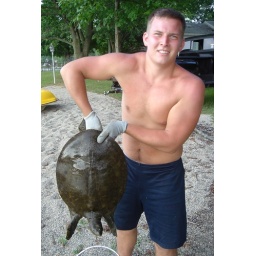
14lb softshell brought in off the dock after snacking on chicken livers intended for a catfish